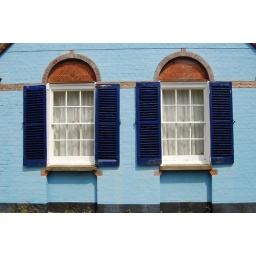
A house I spotted just off the beach in Aldeburgh